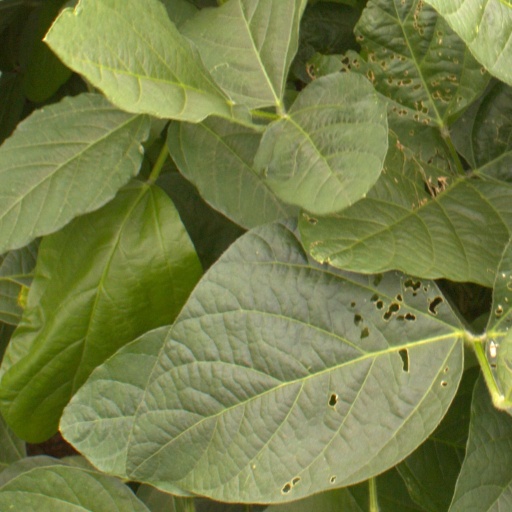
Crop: soybean